Haliburton Sculpture Forest

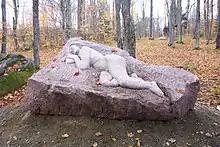
"Sleep of the Huntress" by Doug Stephens

Partners and sponsors include: Fleming College, Haliburton Campus, the Haliburton County Development Corporation, the Municipality of Dysart et al, Haliburton Highlands Secondary School, Haliburton Highlands Museum, Haliburton Highlands Trails and Tours Network, Haliburton Nordic Trails Association, Head Lake Trail Committee, Glebe Park Committee, and the Arts Council of Haliburton Highlands, in addition to community volunteers.